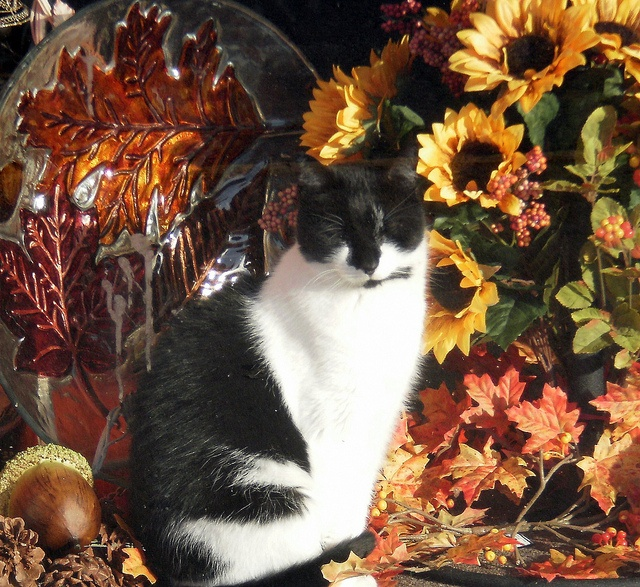
A black and white cat standing on a table next to flowers.
A black and white cat is sitting in front of fall foliage.
a cat is resting in a display of autumn leaves and sunflowers
A cat with his eyes closed sitting in front of flowers.
A black and white cat napping in front of a mural of autumn flowers and leaves.